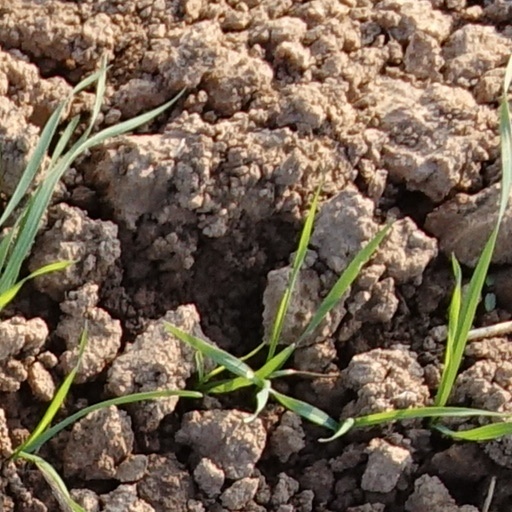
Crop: wheat